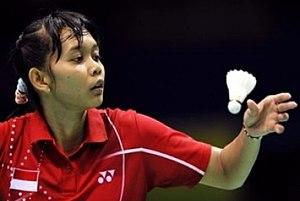
Maria Kristin Yulianti est une joueuse de badminton indonésienne.